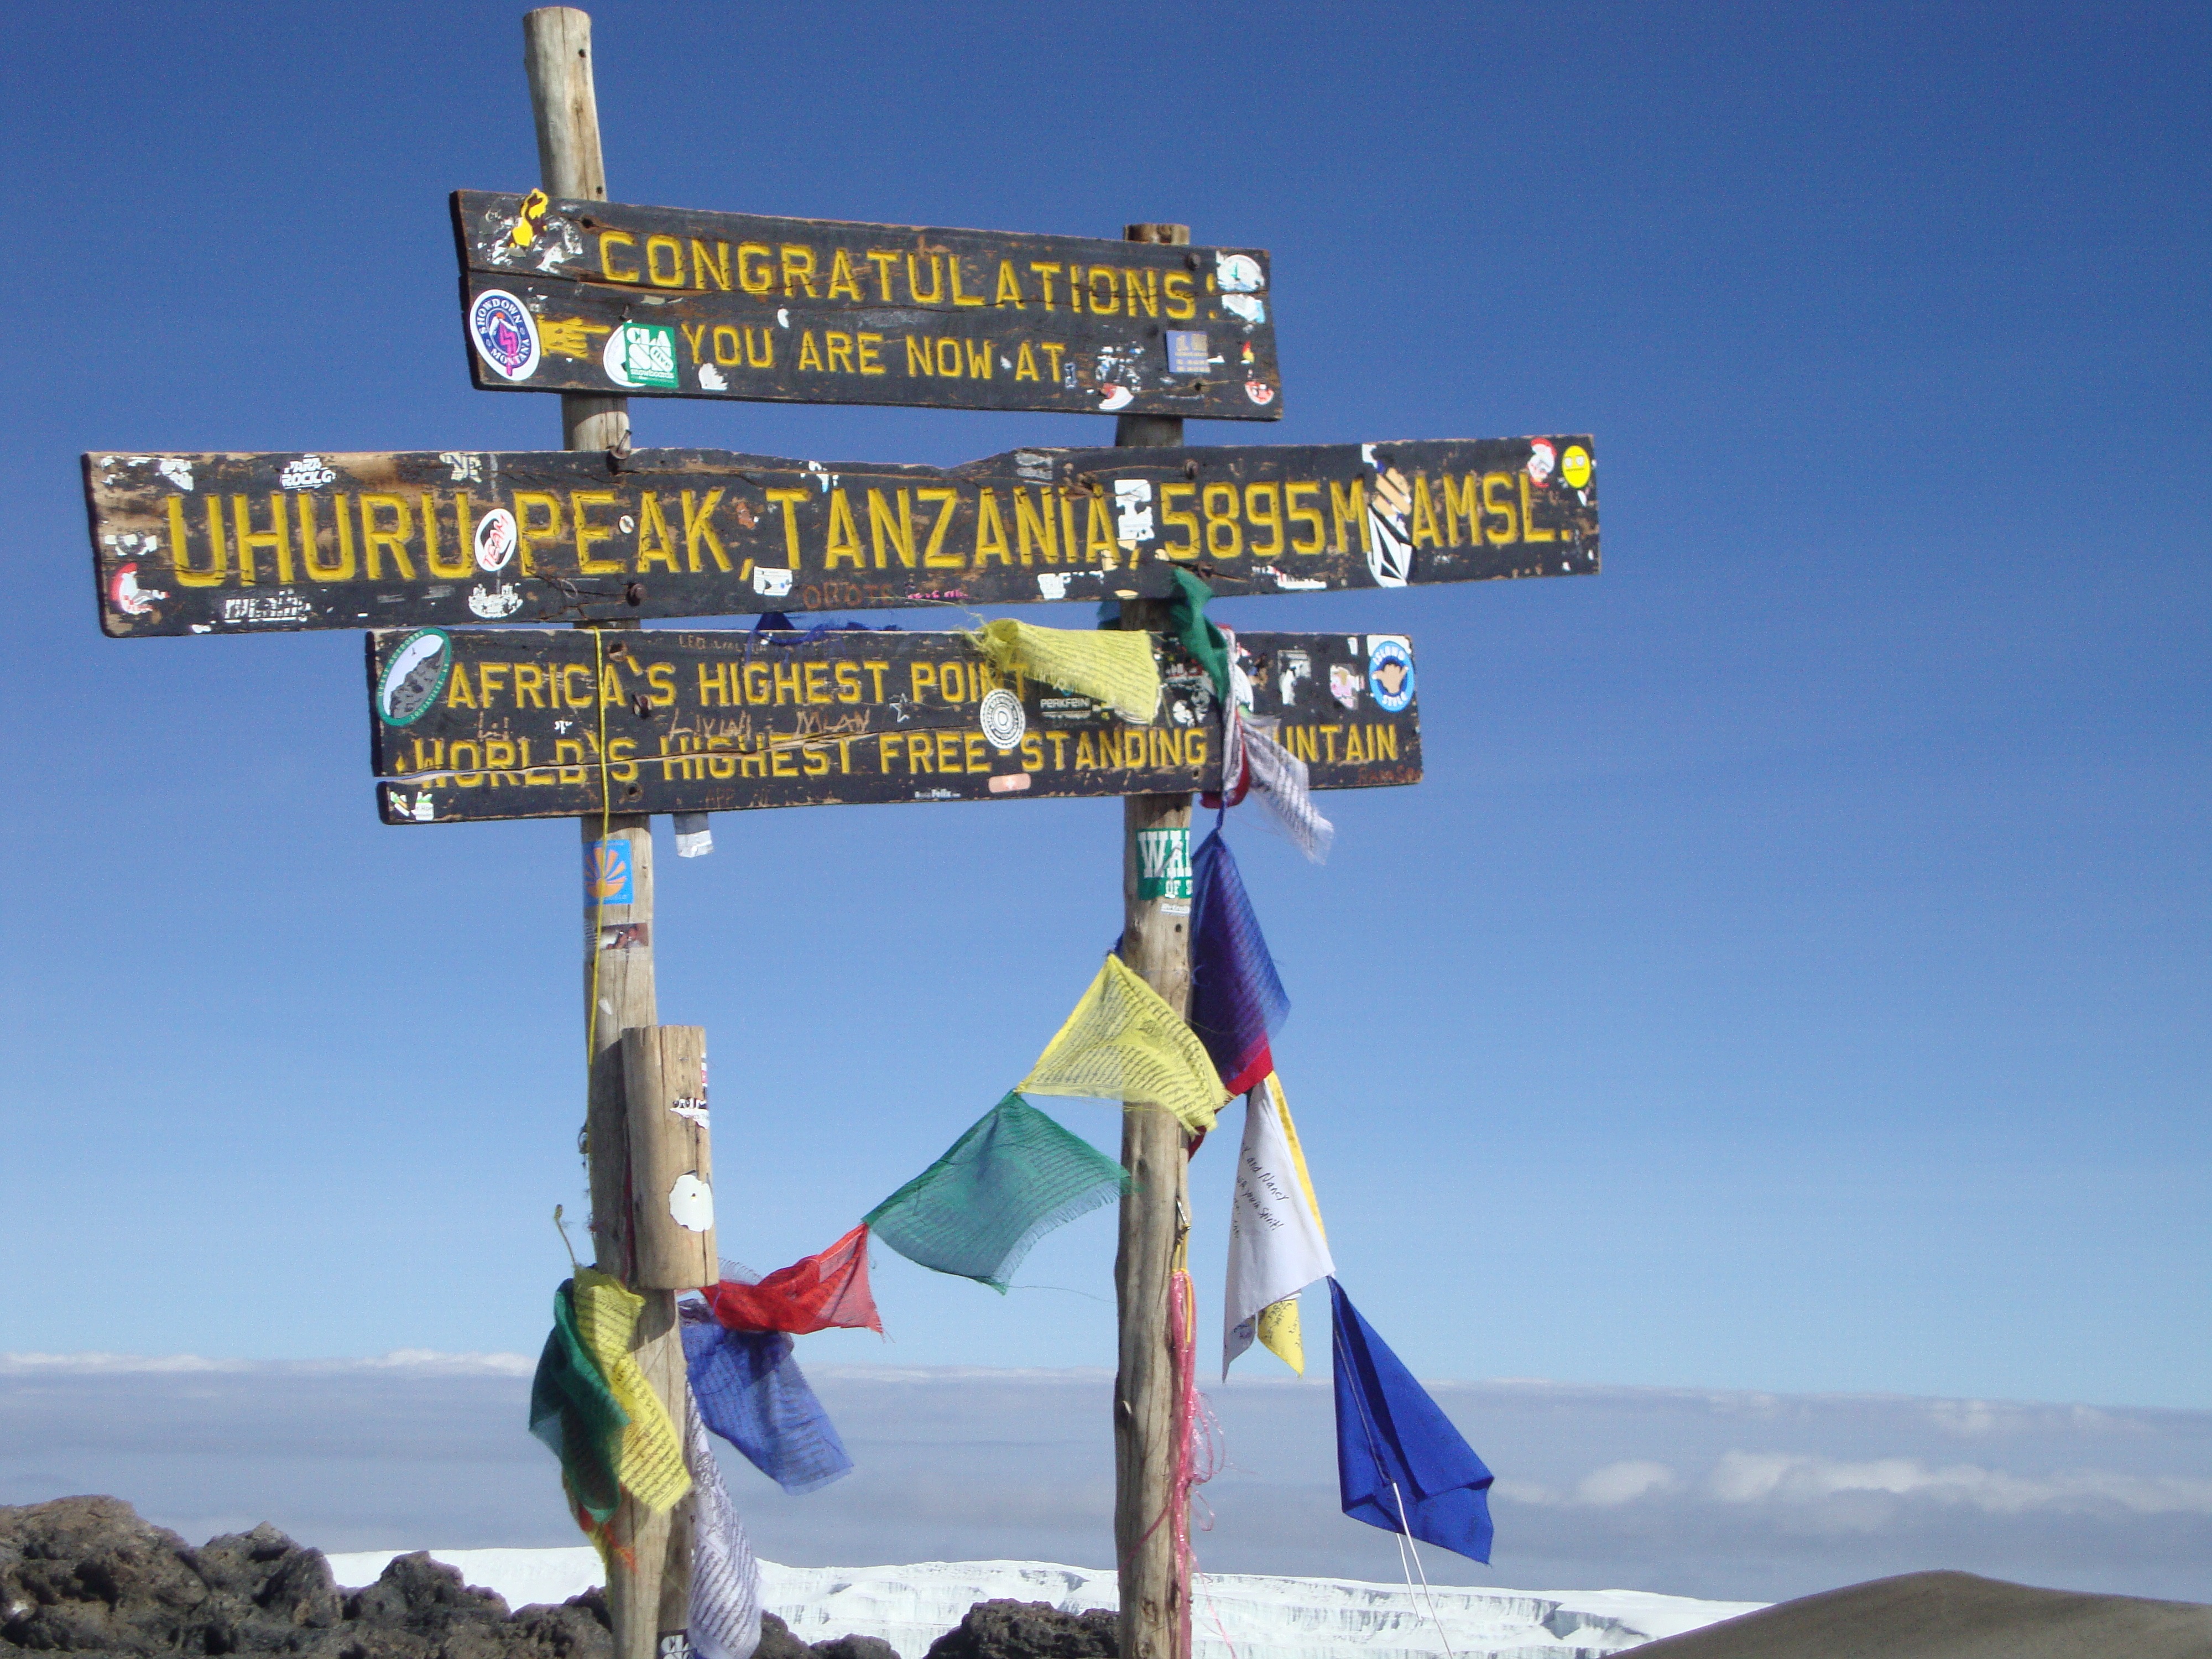
landscape, nature, wilderness, mountain, hiking, adventure, peak, high, africa, climbing, tourism, majestic, outdoors, mount, tanzania, kilimanjaro, kenya